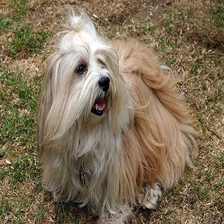
Species: dog
Breed: havanese